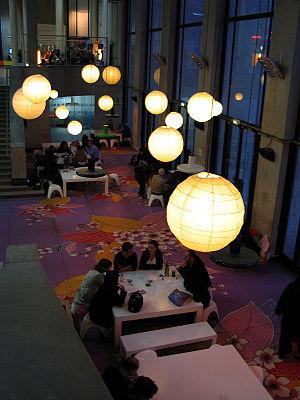
Le Palais de Tokyo est un « site de création contemporaine » créé en 2002, situé dans le lieu du même nom - bâti en 1937, dont il occupe l'aile ouest, l'autre aile du palais étant affectée au musée d'Art moderne de Paris.